Opercularia vaginata

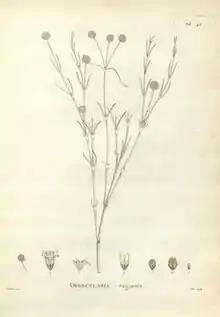
Illustration from the early 1800s

"O. vaginata" is a spreading or erect perennial which grows to a height of 0.45 m on sandy, granitic and lateritic soils, and coastal limestone. Its green or green-yellow flowers are seen from July to December.